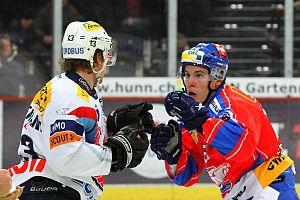
Simon Bodenmann, de dos, et Philippe Schelling, de face, lors d'une rencontre entre le ZSC Lions et les Kloten Flyers le 23 décembre 2010.